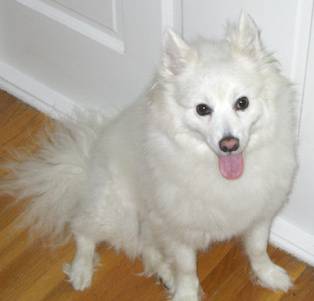
Label: dog